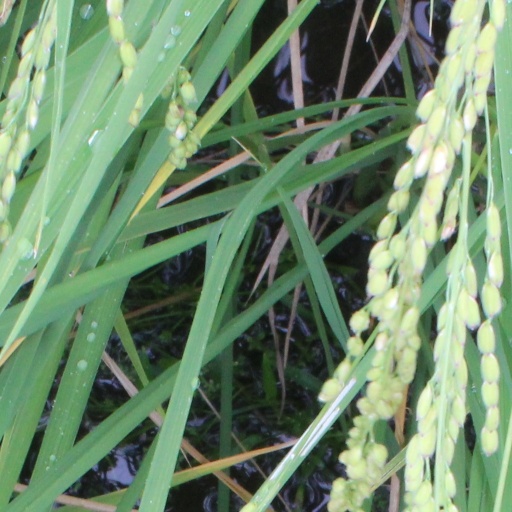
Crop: rice